DmC: Devil May Cry

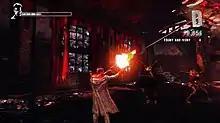
Dante battling demons in Limbo using his semi-automatic pistols Ebony and Ivory

"DmC: Devil May Cry" is an action-adventure hack and slash video game. Players take on the role of Dante as he uses his powers and weaponry to fight against enemies and navigate the treacherous Limbo. Like previous games in the series, Dante can perform combos by attacking with his sword, Rebellion, and shooting with his twin pistols, Ebony and Ivory. New to the series are modifiers to Dante's moveset, known as Angel Mode and Devil Mode, activated by holding down one of the trigger buttons. When in Angel mode, Dante's sword attacks change to the Osiris, a speedy scythe type weapon, whilst Devil mode uses the slower but more powerful axe, Arbiter. These modes also alter Dante's mobility. Using Angel mode allows Dante to pull himself towards enemies and various points in each level, whilst Devil mode lets Dante pull enemies and objects towards him. Dante is also able to dash across large gaps in Angel mode. All of these moves can be used in conjunction with each other to perform massive combos, which are ranked based on the damage the player makes. When enough power has been gathered, Dante can activate Devil Trigger mode, which slows down time around him and levitates enemies into the air, allowing him to perform much stronger attacks. Like previous games, Dante can collect various types of souls which can be used to recover health, purchase items and upgrade Dante's moveset.